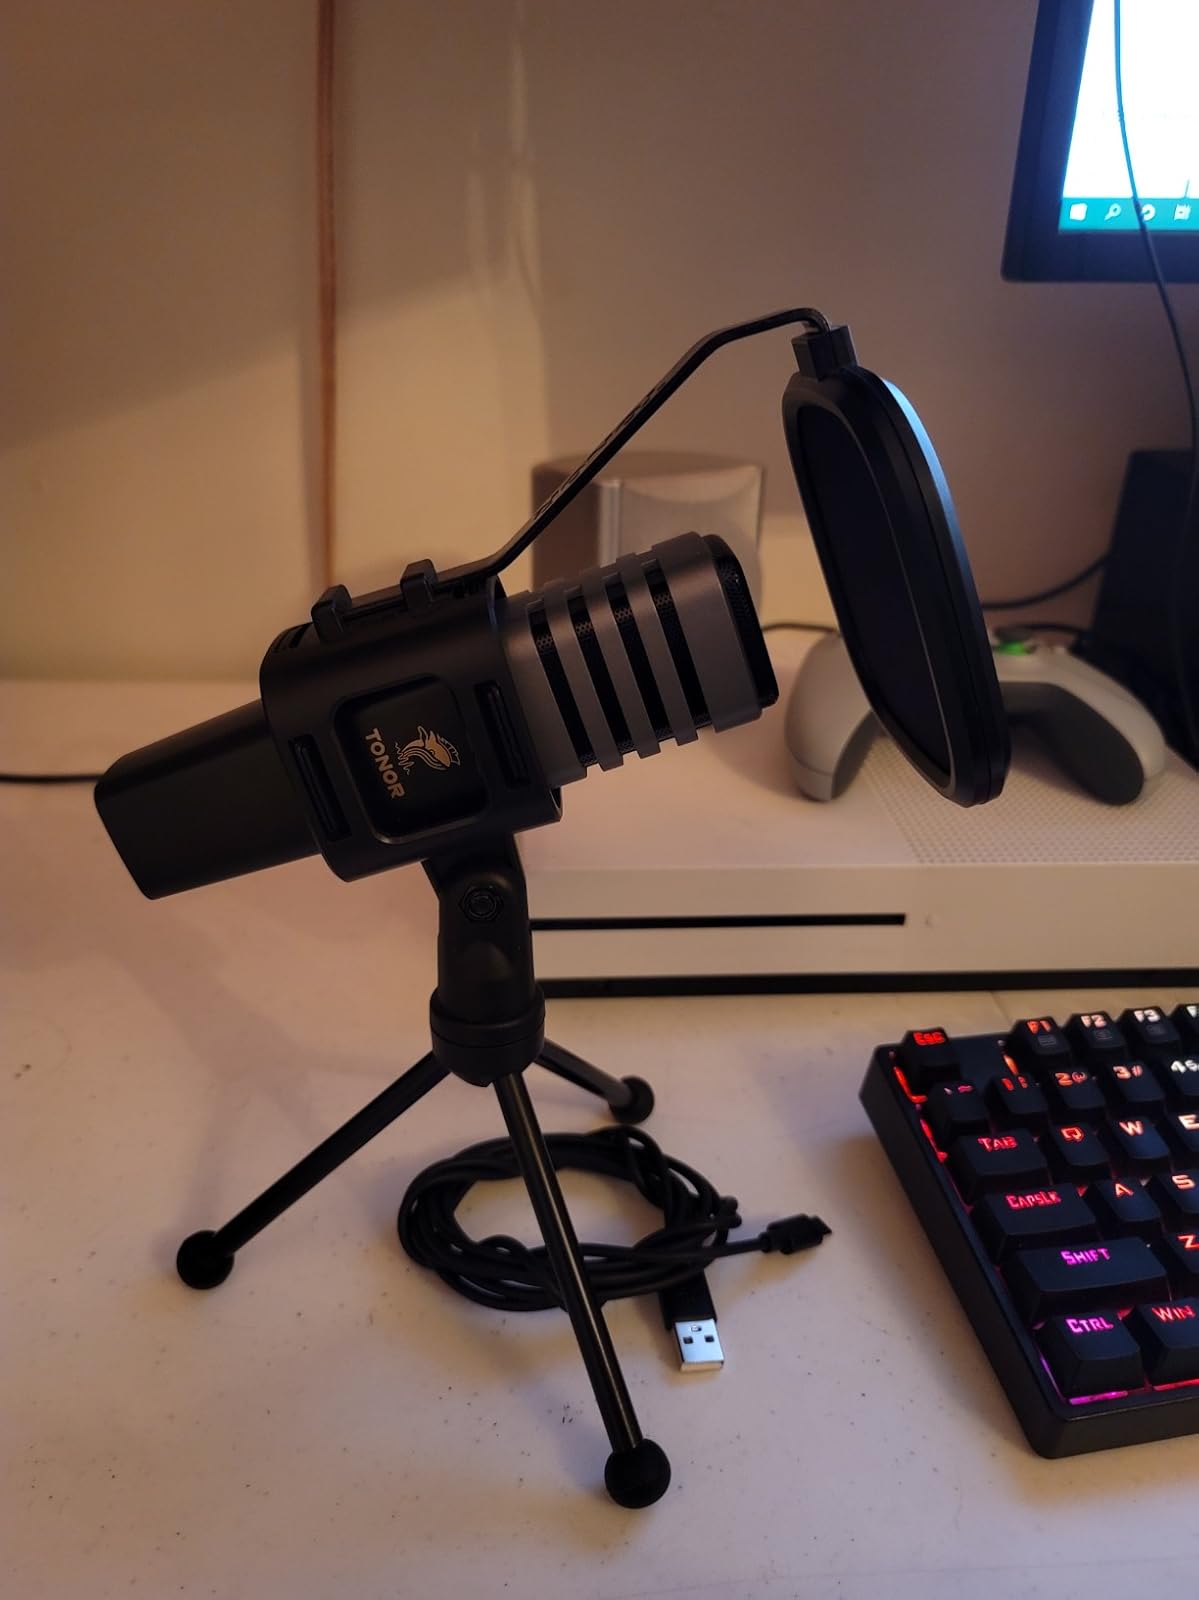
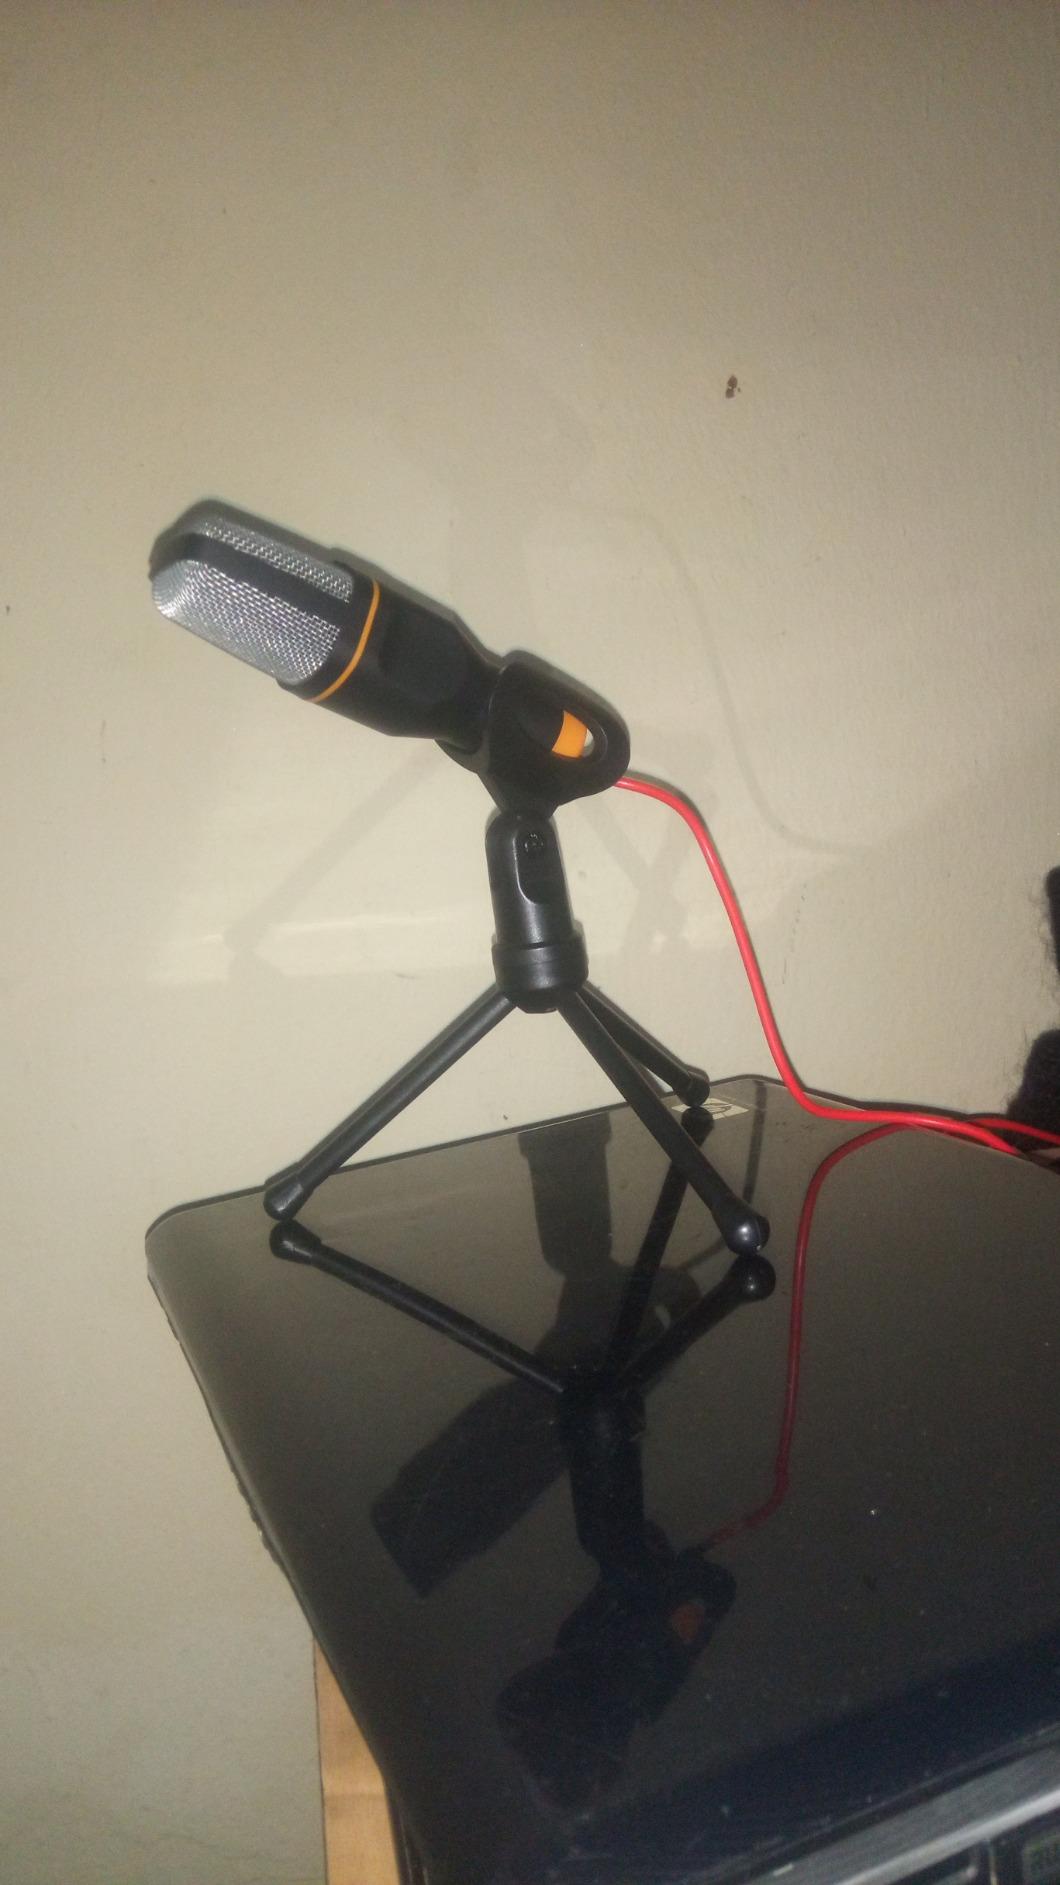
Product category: microphone
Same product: no